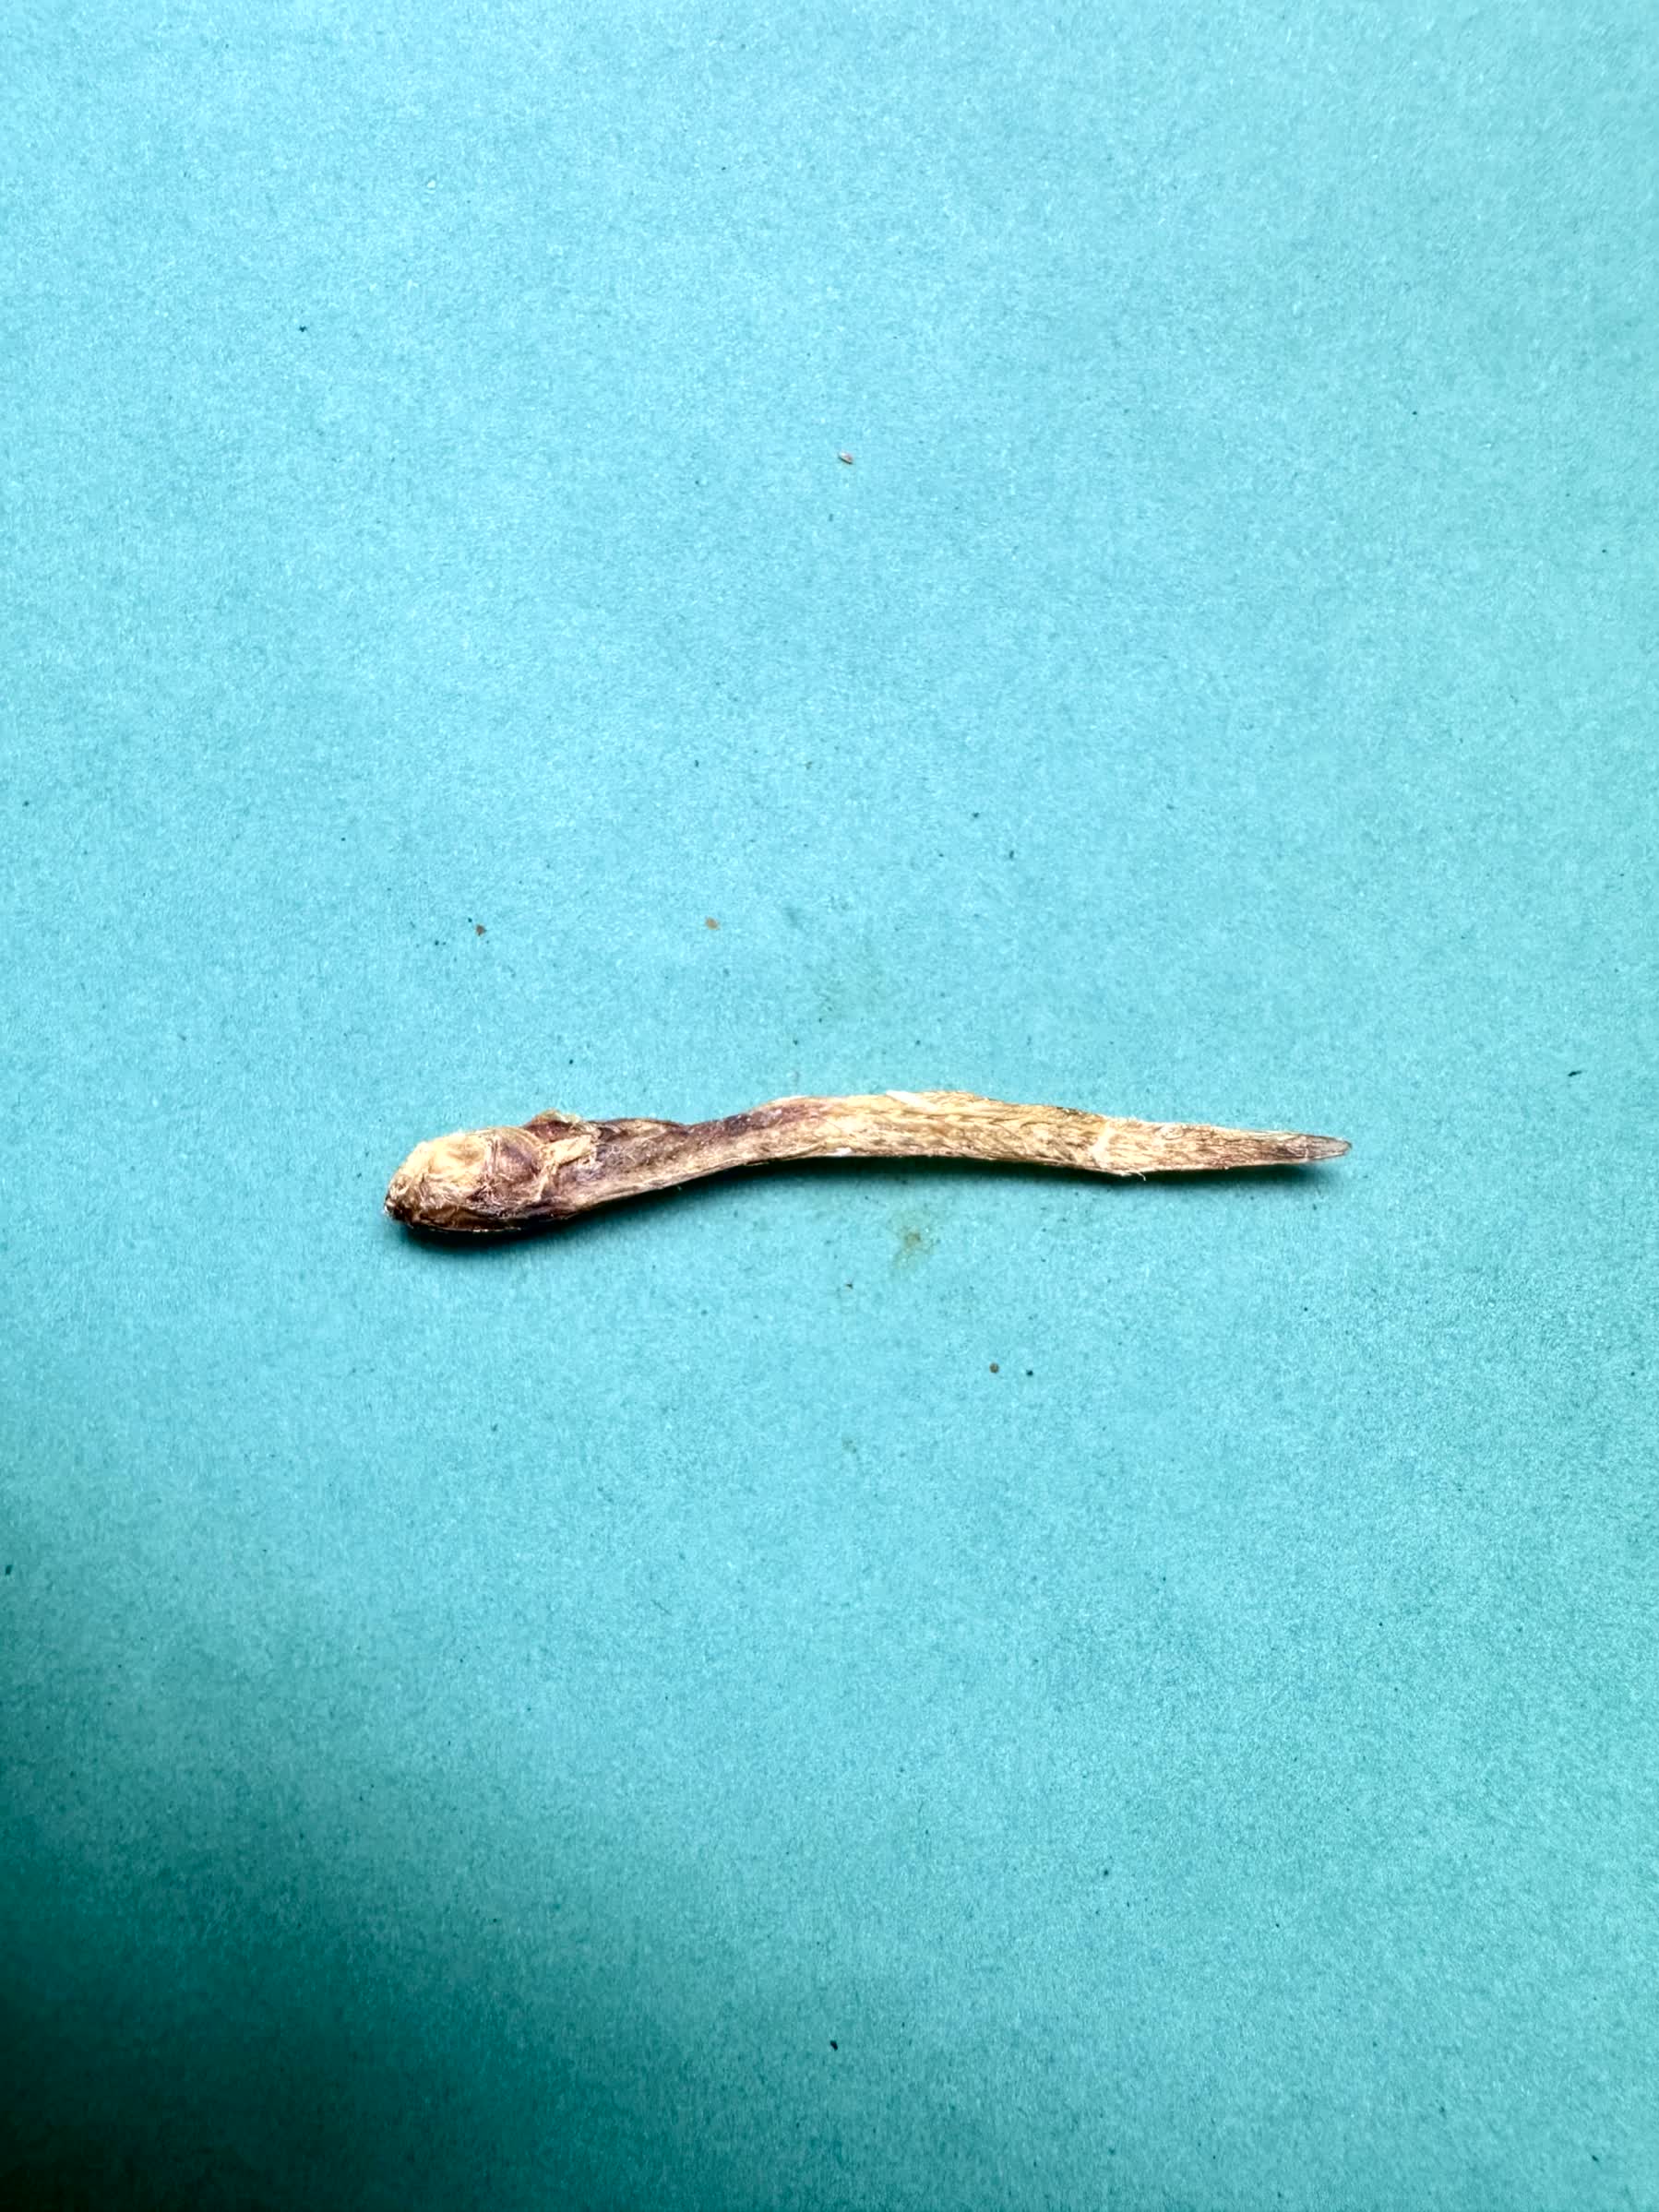
Species: Chewa